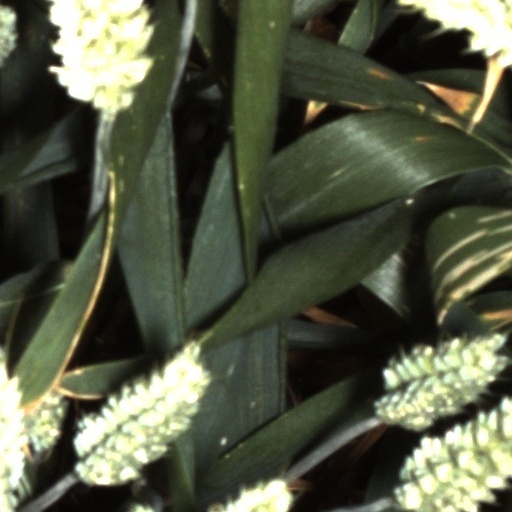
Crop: wheat